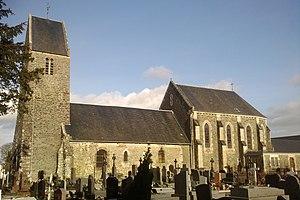
Église de fr:Saint-Samson-de-Bonfossé
Bourgvallées est une commune nouvelle française située dans le département de la Manche en région Normandie, peuplée de 3 213 habitants.
Saint-Samson-de-Bonfossé est une ancienne ancienne commune française, située dans le département de la Manche en région Normandie, peuplée de 871 habitants. Elle devient commune déléguée le 1ᵉʳ janvier 2016 à la suite de la création de la commune nouvelle de Bourgvallées.